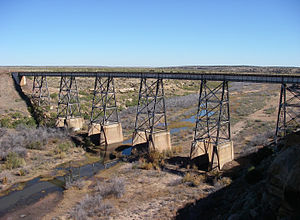
Canadian River
Canadian River syd for Logan i New Mexico.
The Canadian River er den længste biflod til Arkansas River. Den har udspring i Colorado, på østsiden af Sangre de Cristo Mountains, 2.900 moh, helt nede ved grænsen til New Mexico. Canadian løber efter kun 2,5 km ind i New Mexico, derefter gennem «Texas Panhandle» og mesteparten af det centrale Oklahoma, i alt 1.458 km. Afvandingsområdet er på 122.701 km². Den største biflod er North Canadian River.